PKP class Ol49

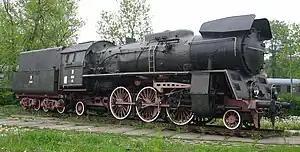
PKP Ol49-44 in Chabówka

PKP class Ol49 is a class of ordinary passenger (O) 2-6-2 (l) steam engine designed in 1949 and used in Poland by the Polskie Koleje Państwowe (Polish State Railways) (PKP). A total of 116 were built between 1951 and 1954, 112 for the PKP and four for export to North Korea, by Fablok in Chrzanów.